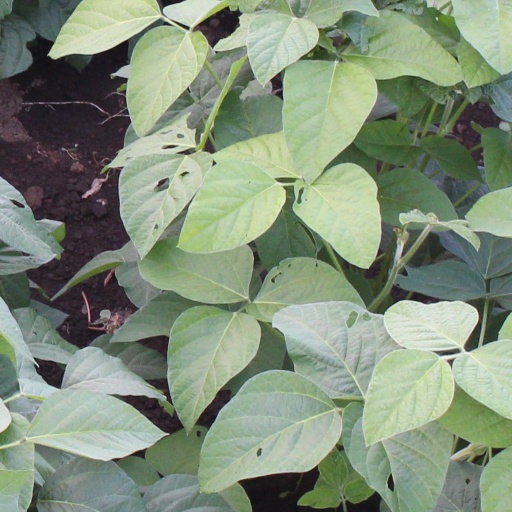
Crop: soybean